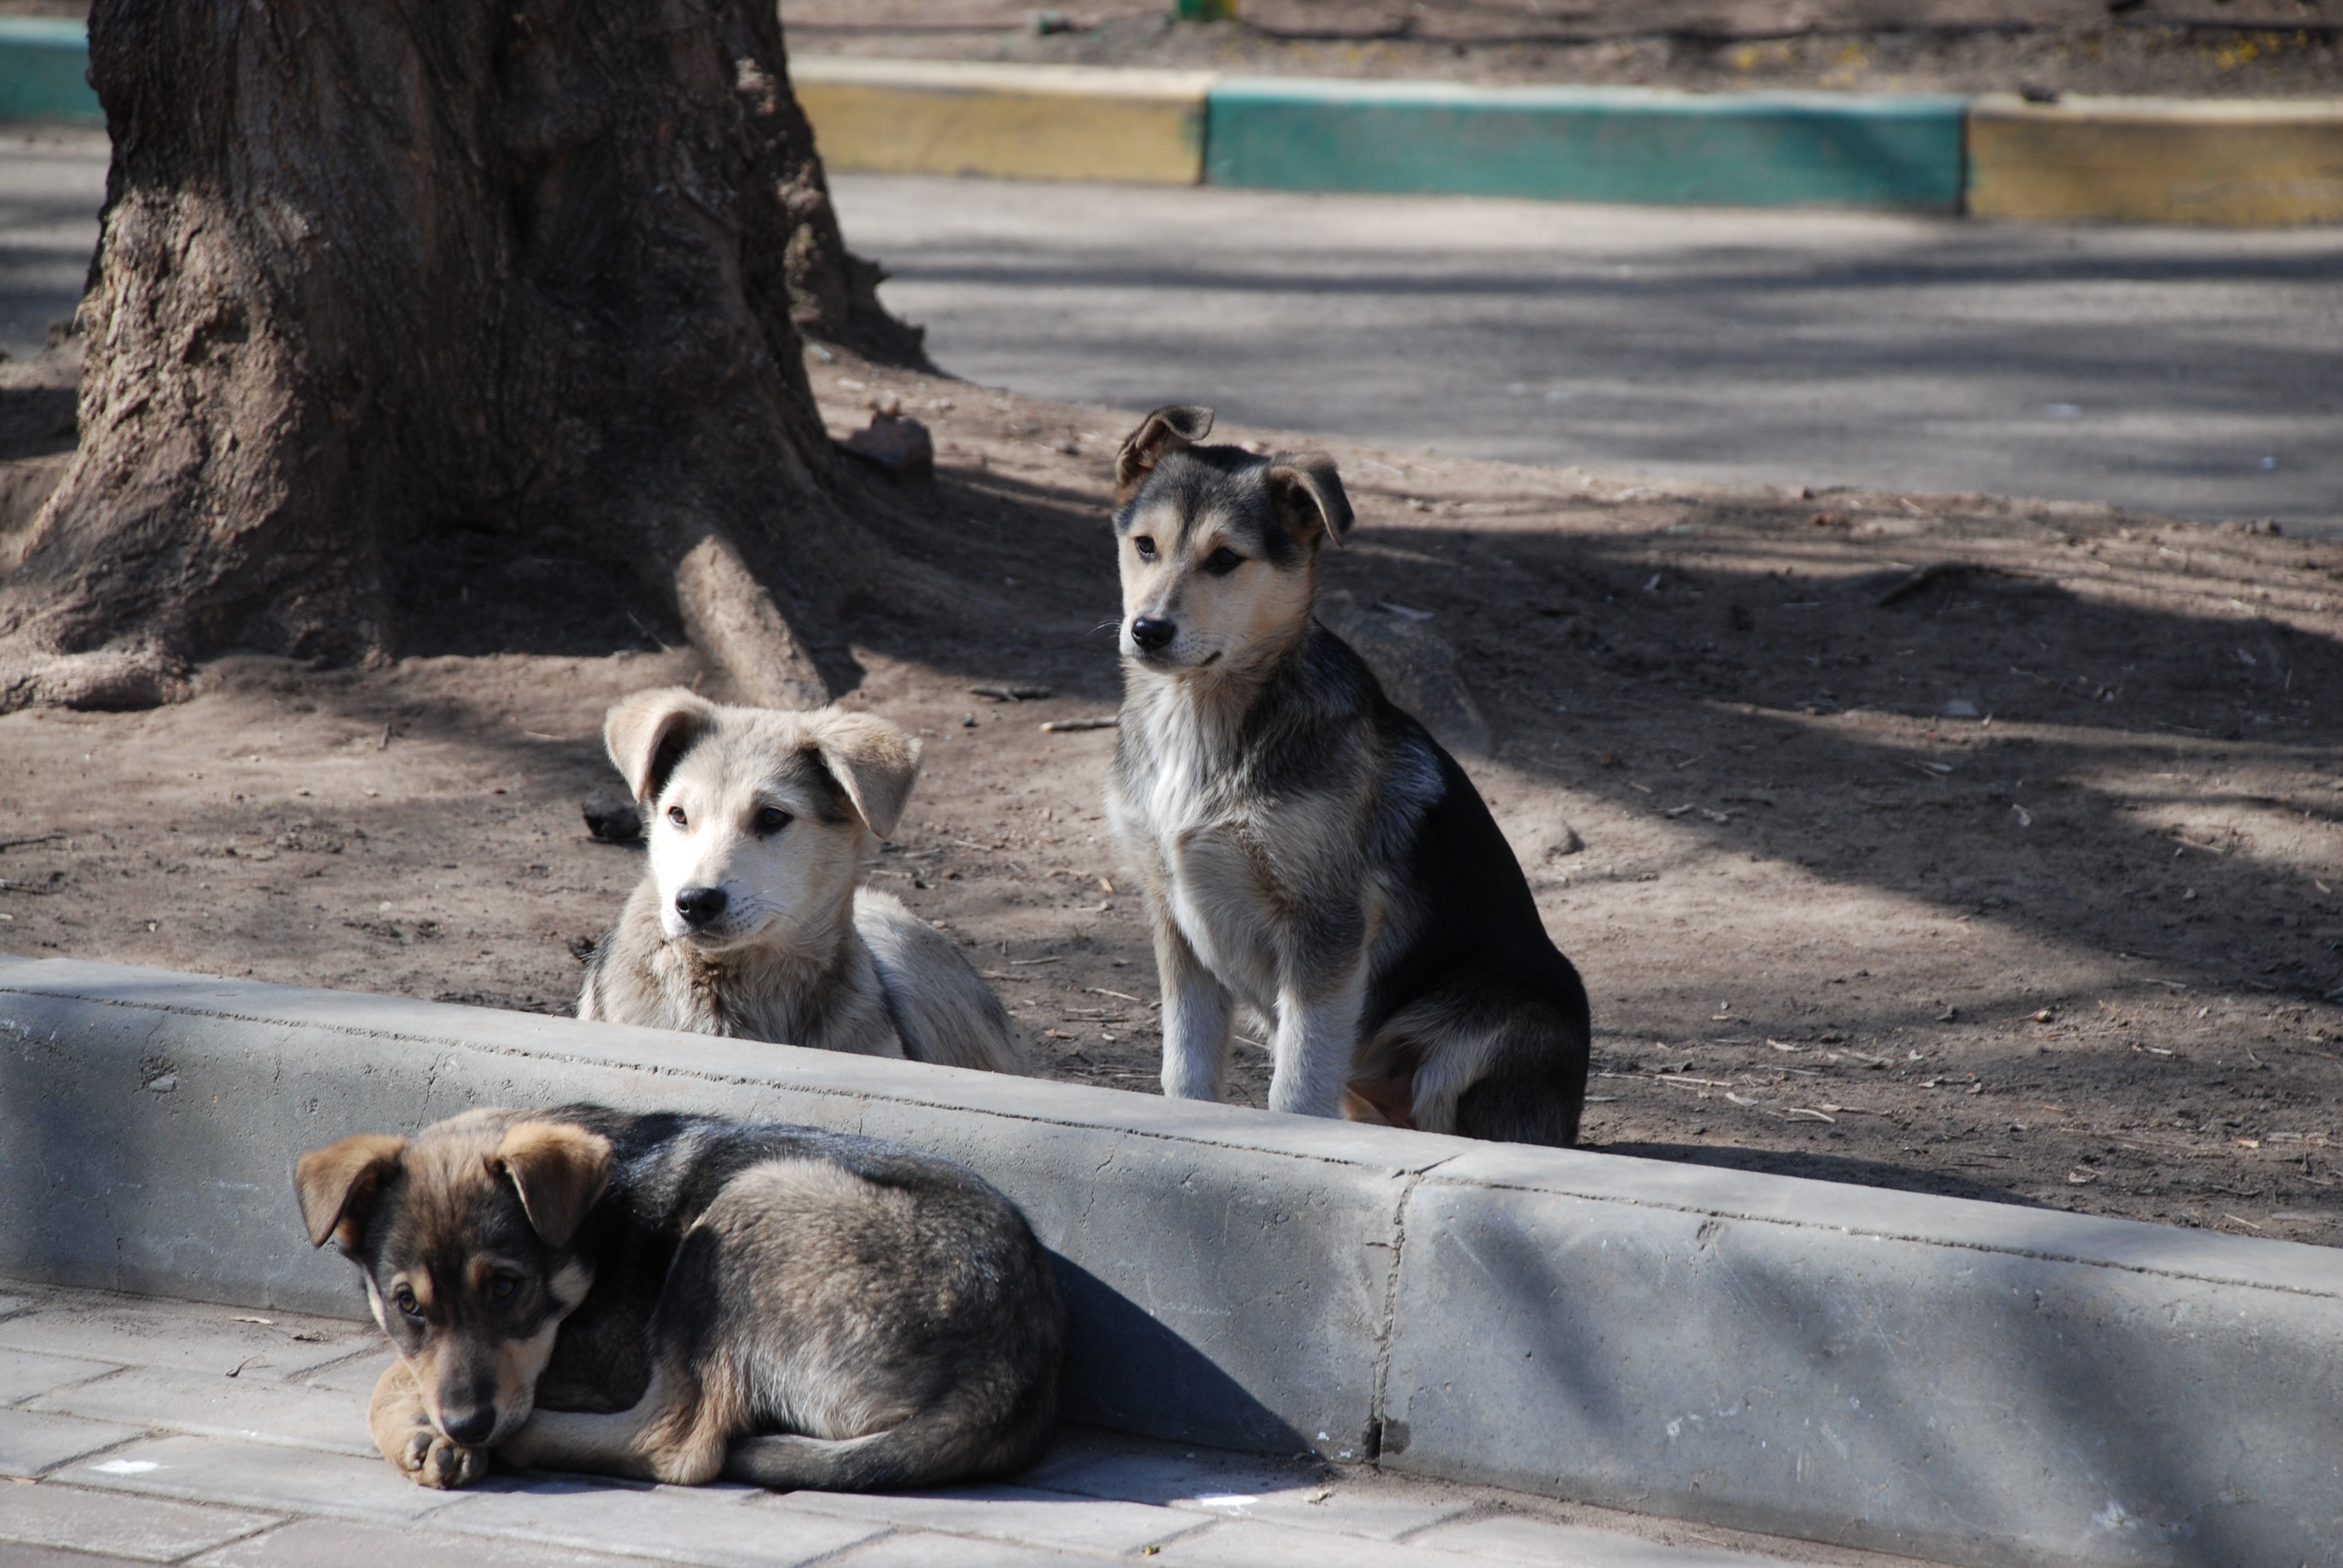
dog, animal, pet, mammal, pets, dogs, animals, vertebrate, moscow, straydogs, streetdogs, animal shelter, street dog, dog like mammal